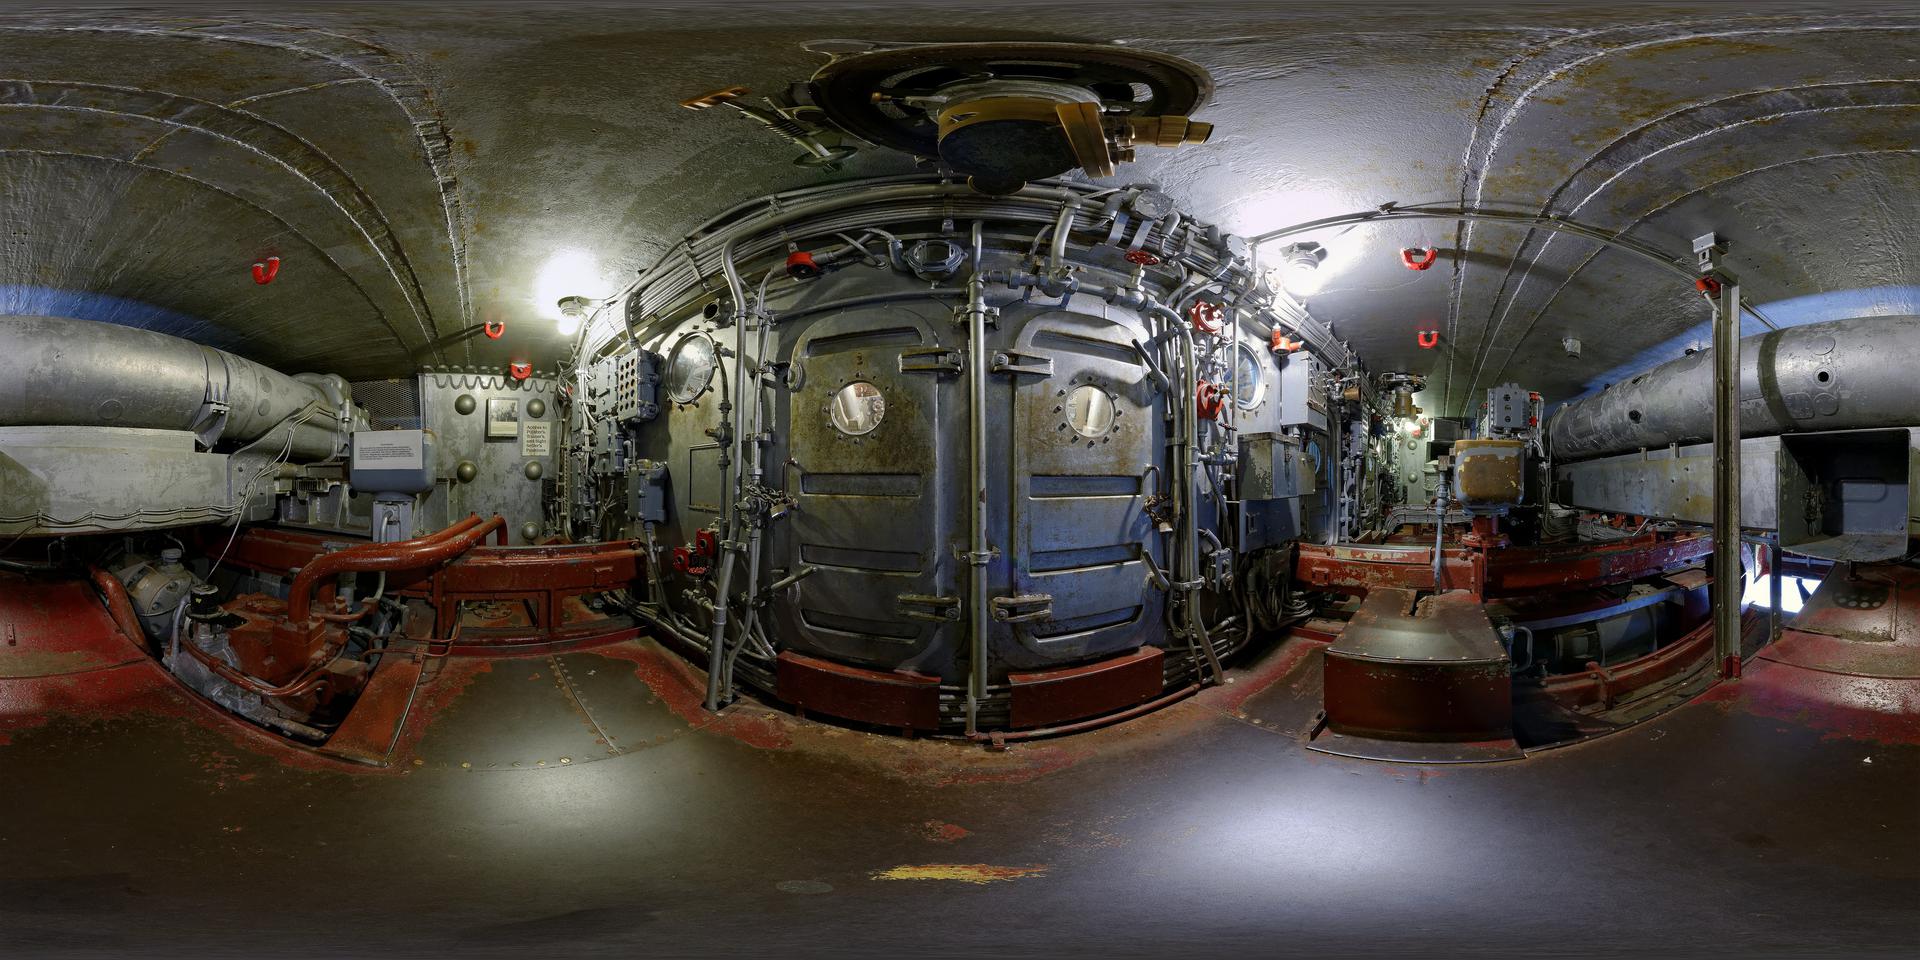
Referred object: the white rectangular sign on the blue box

Referred object: look straight ahead at the large central metal hatch

Referred object: the red valve opposite the central porthole